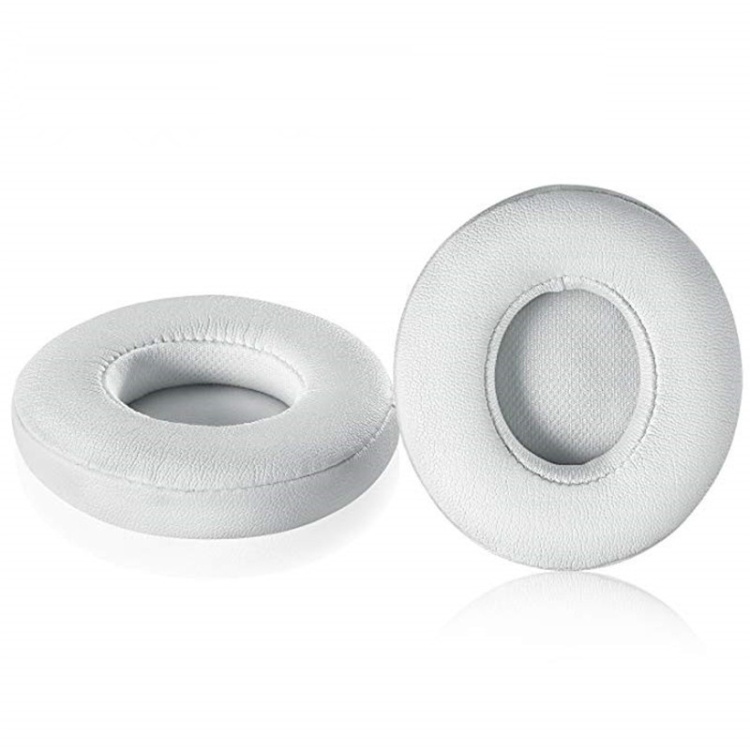
1 Pair Soft Sponge Earmuff Headphone Jacket for Beats Solo 2.0 / 3.0, Bluetooth Version(White)
1. Applicable to Beats Solo 2.0 / 3.0 Bluetooth Version 2. Close fit, accurate hole position 3. Accord with ergonomic design, sticker and ear 4. Soft and comfortable to wear Specification: Package Weight One Package Weight 0.08kgs / 0.18lb Qty per Carton 200 Carton Weight 14.50kgs / 31.97lb Carton Size 40cm * 30cm * 28cm / 15.75inch * 11.81inch * 11.02inch Loading Container 20GP: 793 cartons * 200 pcs = 158600 pcs 40HQ: 1842 cartons * 200 pcs = 368400 pcs
Brand: DealsDaily.co.za
Category: Electronics > Audio > Audio Accessories > Headphone & Headset Accessories > Headphone Cushions & Tips